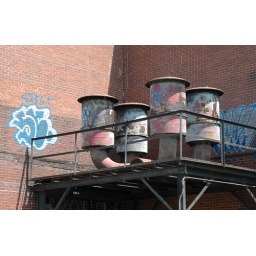
Seen over the fence of the abandoned Heppenstall tool and die plant in the Lawrenceville neighborhood of Pittsburgh